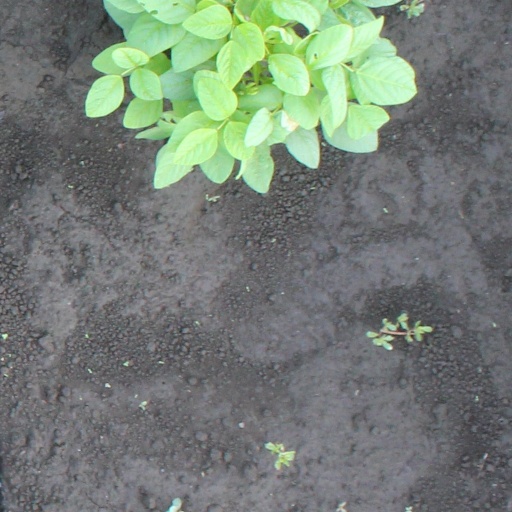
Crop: soybean